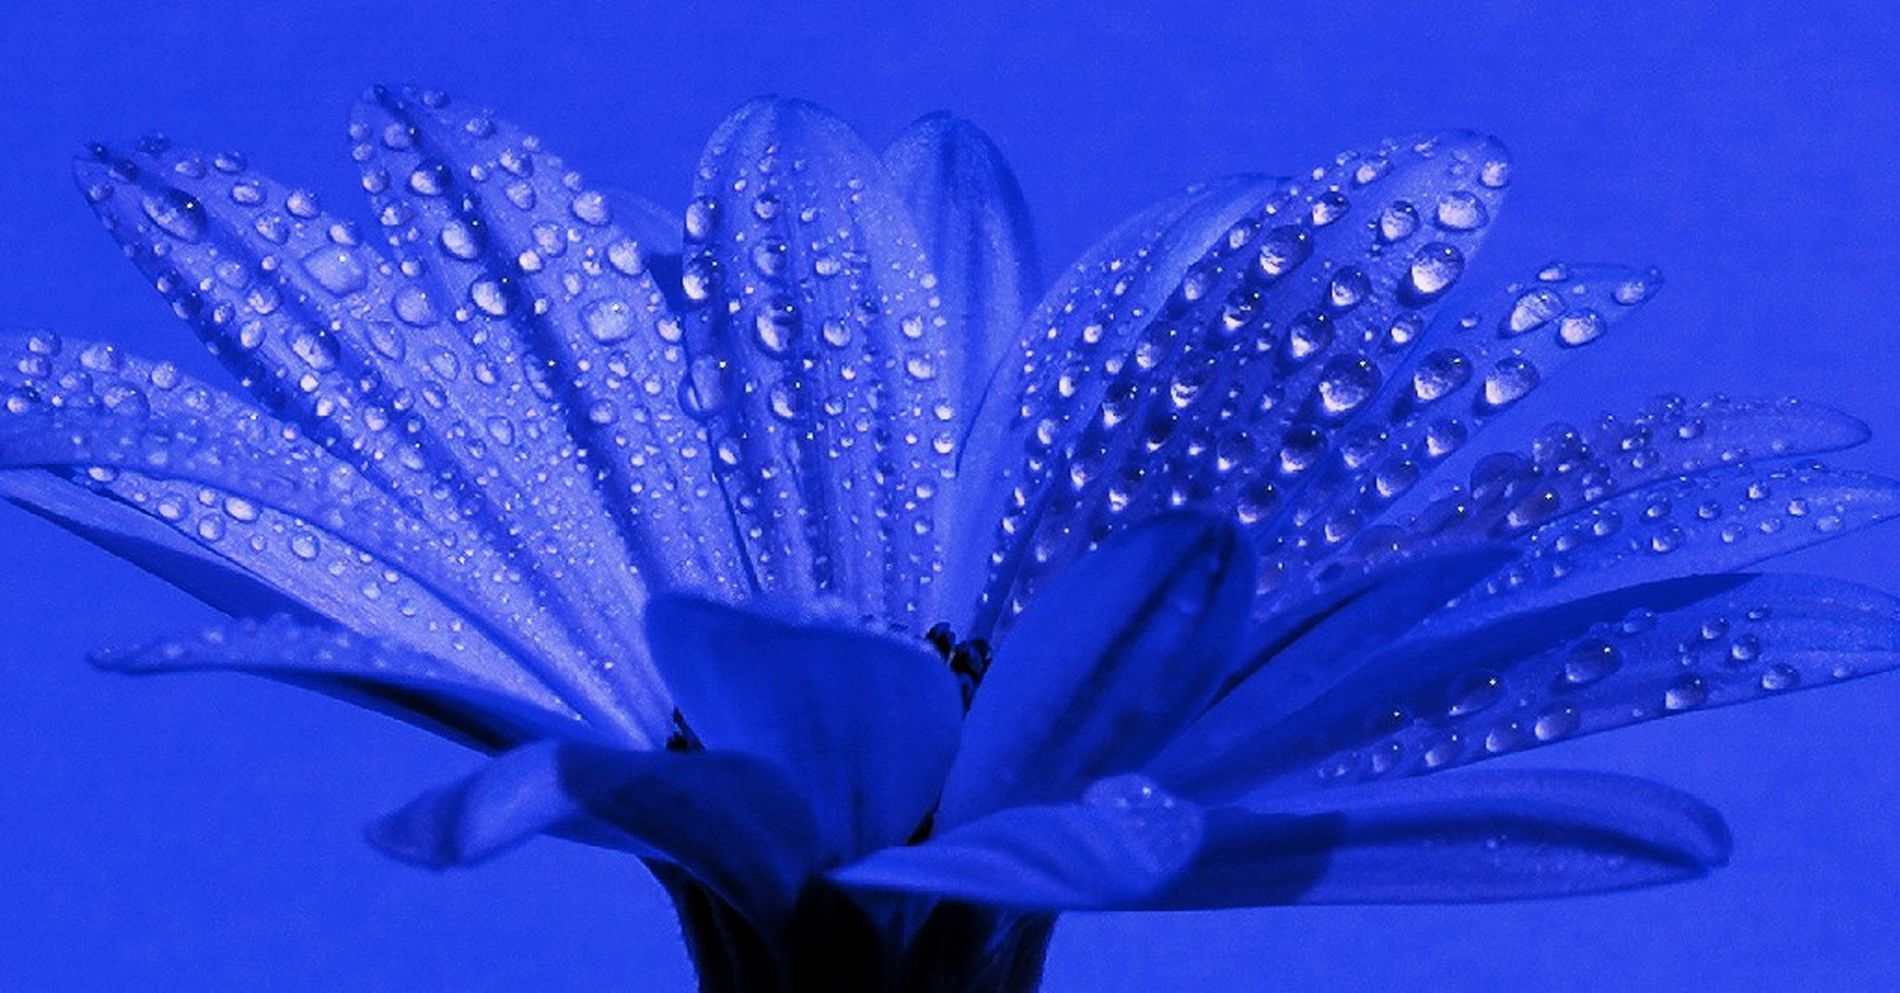
A Blue Daisy.
A close up photograph of a blue daisy flower in striking monochromatic blue tones against a blue background, the same color as the flower. Water droplets are scattered across the petals.
A macro shot from a high angle bird's eye view shows a dew-covered flower rendered entirely in blue tones. The water droplets create a crystalline pattern across the petals, with varying shades from deep to light blue. The overall mood is cute and soft. Style: nature photography.
Labels: Plant, Blue, blue daisy, blue background, droplets